Rwamwanja Refugee Settlement

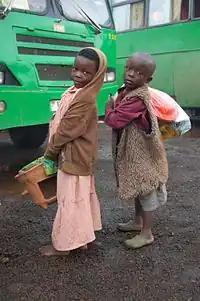
Children are the most vulnerable refugees

Rwamwanja Refugee Settlement is a refugee camp in Kamwenge District in southwestern Uganda and is home to nearly 70,000 refugees.